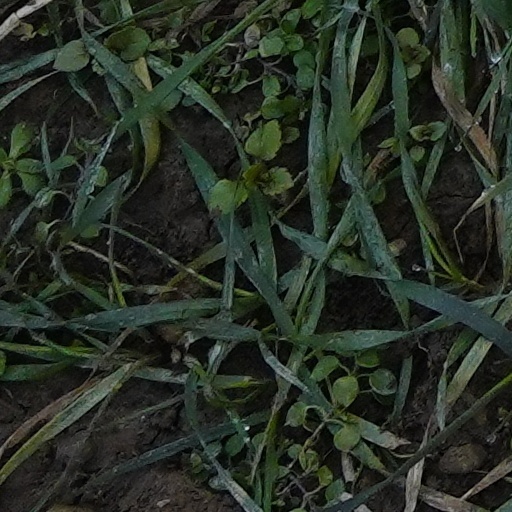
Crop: wheat